Evo 2011

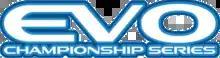

The 2011 Evolution Championship Series (commonly referred to as Evo 2011 or EVO 2011) was a fighting game event held in the Rio Las Vegas on July 6–8. The event featured a major tournament for five fighting games, including "" and "Marvel vs. Capcom 3", as well as various smaller-scale competitions.